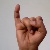
The image shows a hand gesture representing the letter 'I' in Indian Sign Language.